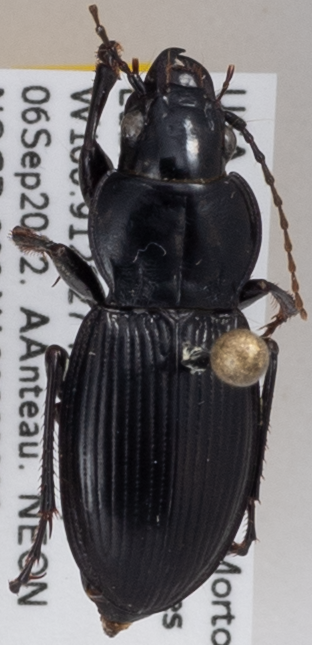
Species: Cyclotrachelus torvus
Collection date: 2022-09-06
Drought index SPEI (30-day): -0.186
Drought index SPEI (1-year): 0.63
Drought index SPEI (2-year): -0.71